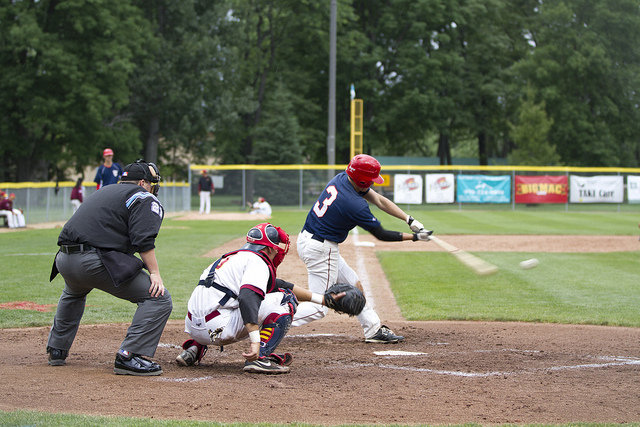
một cầu thủ đánh bóng đang vung gậy để đánh bóng